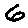
Label: 6